Biddeford High School

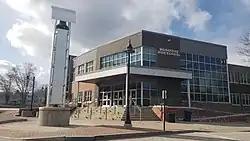

Biddeford High School (BHS) is a public high school in Biddeford, Maine, United States. It is the secondary school for Biddeford Public Schools, a school district which exclusively serves the city of Biddeford.